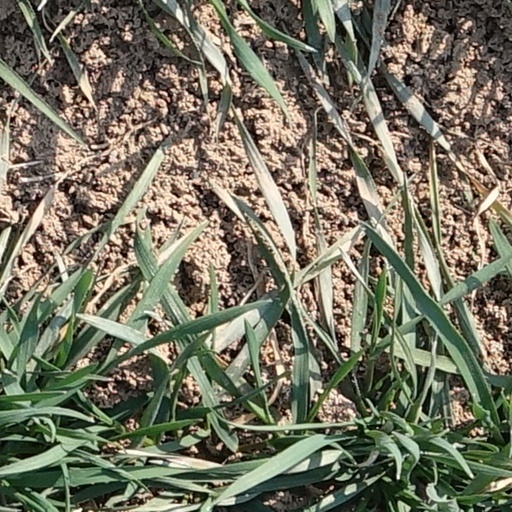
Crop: wheat